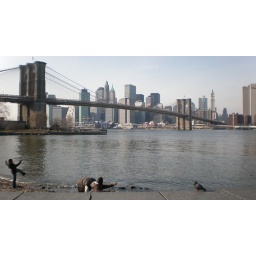
throwing stones under brooklyn bridge